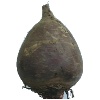
Label: Beetroot 1